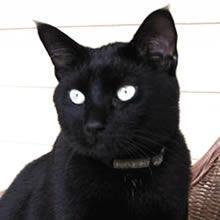
Bombay